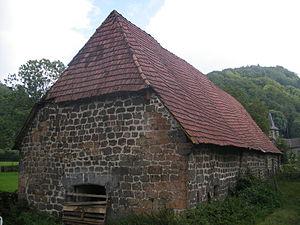
Velzic est une commune française, située dans le département du Cantal en région Auvergne-Rhône-Alpes.